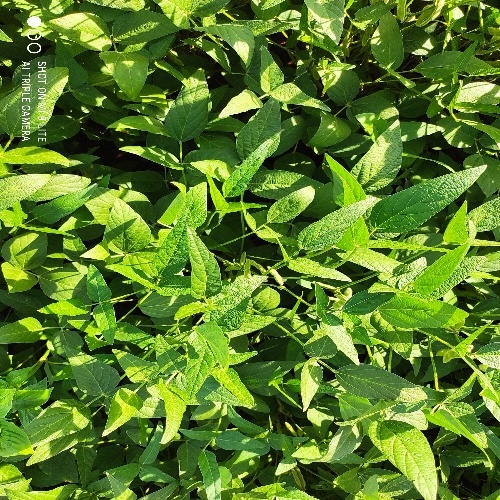
Label: Healthy